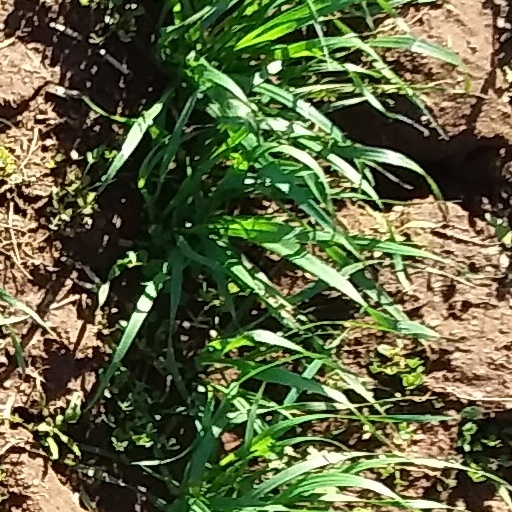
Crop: wheat